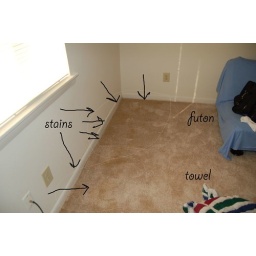
Where the water seeped in under the wall after Ernesto and a few subsequent showers.